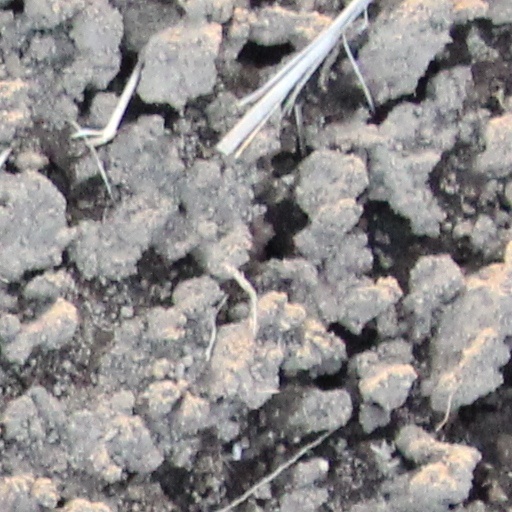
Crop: wheat